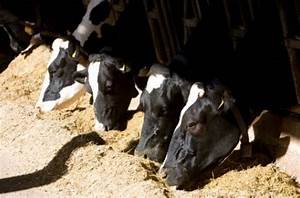
Label: mucca